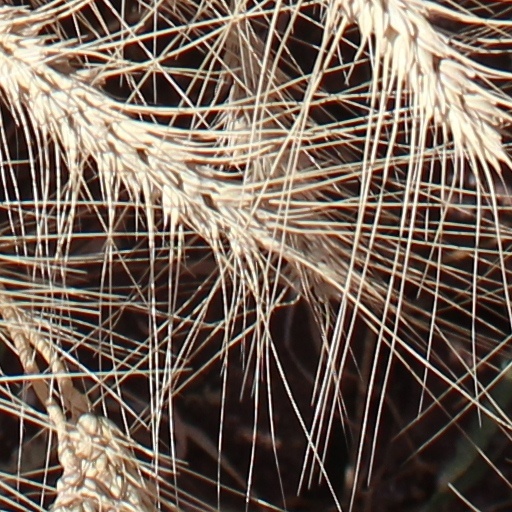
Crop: wheat